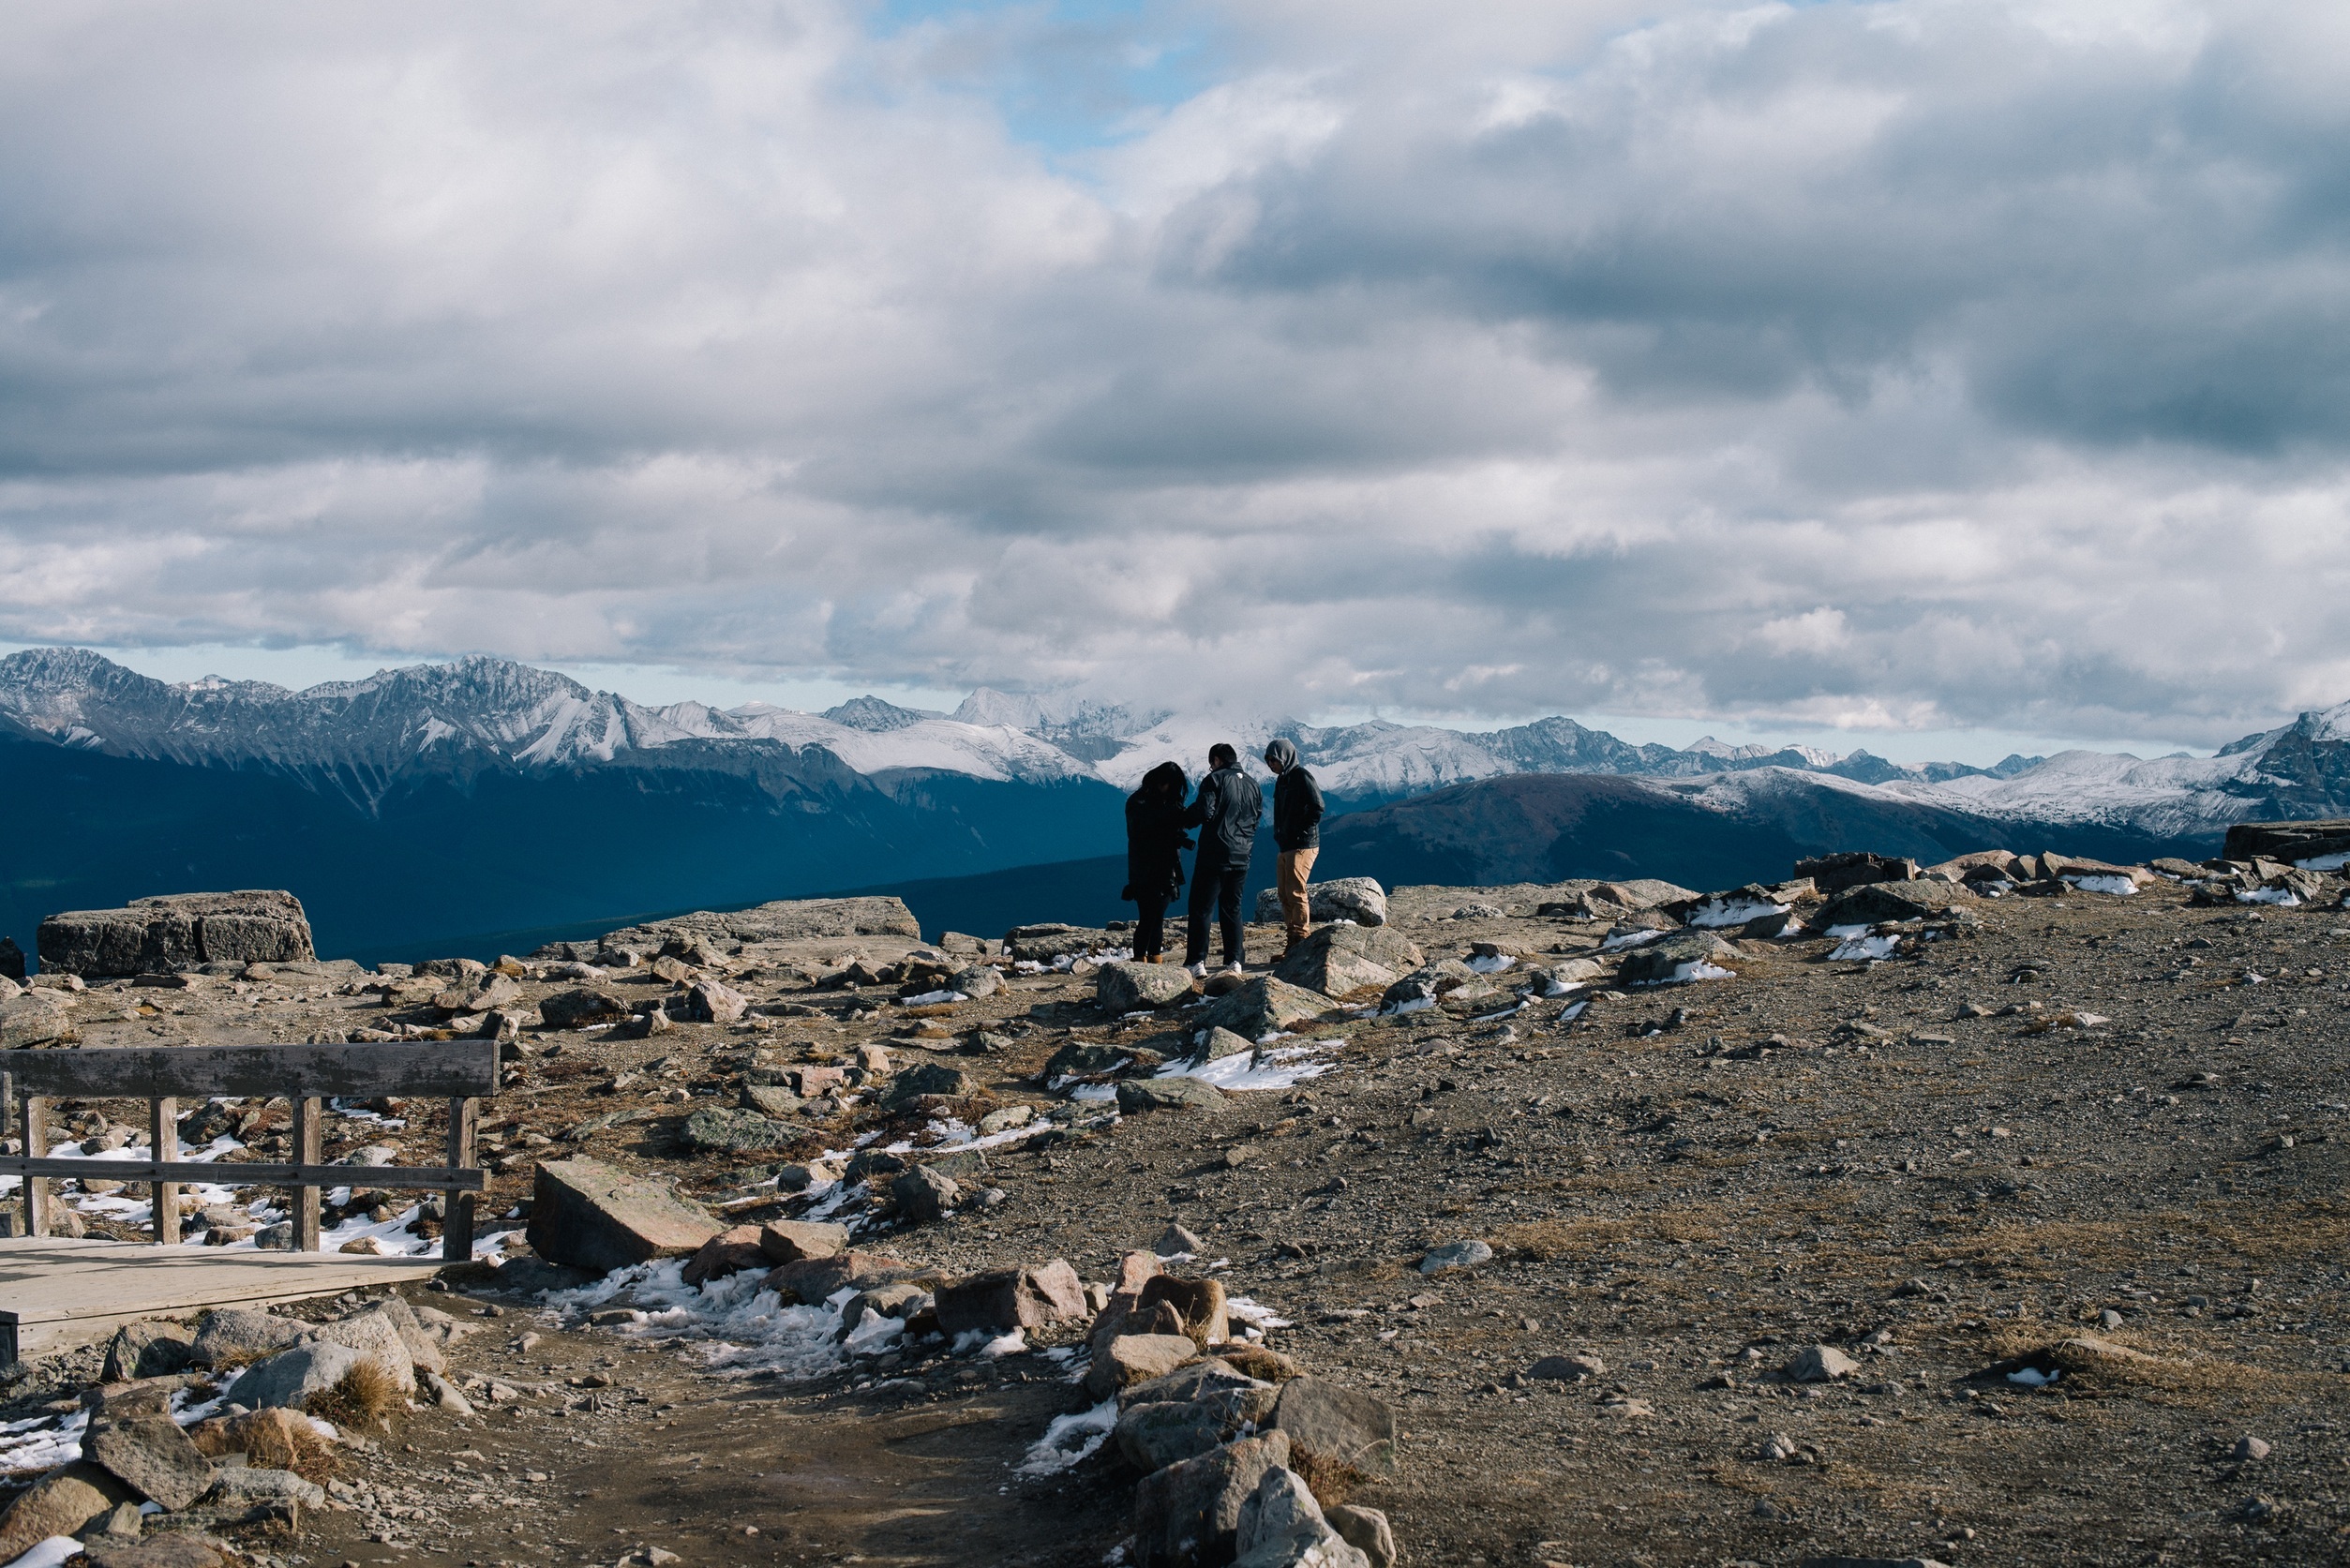
landscape, sea, nature, rock, wilderness, walking, mountain, snow, winter, cloud, people, hiking, adventure, view, peak, mountain range, weather, summit, rocks, clouds, trekking, mountains, top, landform, geographical feature, mountainous landforms, accomplished, sotnes